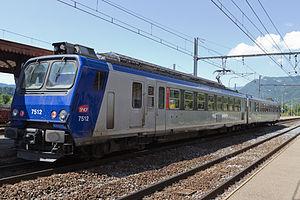
La Z2 est un type d'automotrices électriques de la SNCF apte à 160 km/h, à deux caisses, pour le service omnibus ou express pour assurer une continuité de qualité de service avec les premiers TGV, construite selon les séries de 1980 à 1988. Les premiers éléments ont été radiés en décembre 2011. Les CFL en possèdent aussi.
Cette liste recense les éléments du parc de Z 7500, matériel roulant de la Société nationale des chemins de fer français.
Les Z 7500 sont des automotrices électriques de la SNCF.